Apostolic Prefecture of Azerbaijan

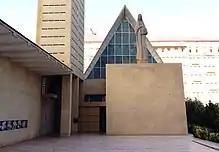
Church of the Immaculate Conception in Baku, Azerbaijan

It was established on 11 October 2000 as Mission sui iuris of Baku, on territory split from the Apostolic Administration of the Caucasus. On 4 August 2011, it was promoted as Apostolic Prefecture of Azerbaijan.